Bonnie Springs Ranch

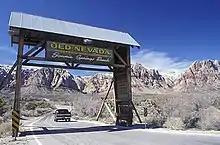
Roadside entrance

In 1952, Bonnie McGaugh delivered turkeys to a friend who owned a diner in Las Vegas and a ranch in the nearby Red Rock Canyon. The friend showed the ranch to Bonnie McGaugh, who liked the nearby mountain scenery. McGaugh leased and subsequently purchased the ranch that year. The 115-acre ranch – located 20 miles west of Las Vegas near Blue Diamond, Nevada – included a broken-down bar and a three-room house. McGaugh lived on the ranch from that point on, and Bonnie Springs Ranch would ultimately grow to occupy of the ranch land. Initially, McGaugh re-opened the bar in 1952 and operated it for the next 12 years without electricity, instead relying on kerosene lamps. A dirt road provided the only access to the bar, which had previously operated as the Red Rock Tavern, opened in 1939.